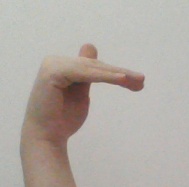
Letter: khaa